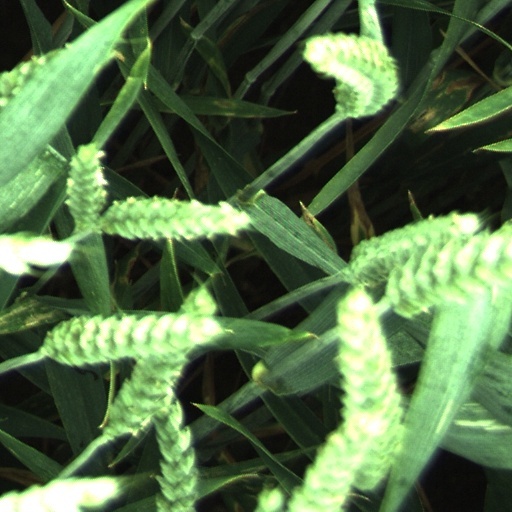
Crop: wheat